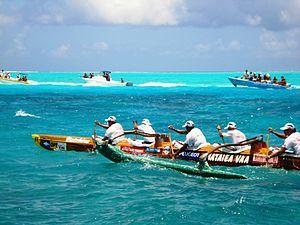
Hawaiki nui va'a est une compétition internationale de pirogues polynésiennes appelées va'a. Elle se tient en octobre ou novembre, dans l'archipel des îles Sous-le-Vent, en Polynésie française. Cette compétition prend la forme de courses de pirogues en haute mer et en lagon, et se découpe en trois étapes successives, une par jour, reliant les îles de Huahine, Raiatea, Tahaa et Bora-Bora.
Vaʻa désigne un sport de course tahitien en pirogue aussi appelé pirogue polynésienne ou outrigger canoë. On distingue plusieurs types : les V1, V3, V6 et V12. Le va'a est actuellement pratiqué comme sport et des compétitions sont organisés en Polynésie Française.
Tahiti est une île de la Polynésie française située dans le Sud de l'océan Pacifique. Elle fait partie du groupe des îles du Vent et de l'archipel de la Société. Cette île haute et montagneuse, d'origine volcanique, est entourée d'un récif de corail. L'île est composée de deux parties — Tahiti Nui, la plus importante, et Tahiti Iti également appelée la Presqu'île, reliées entre elles par l'isthme de Taravao.